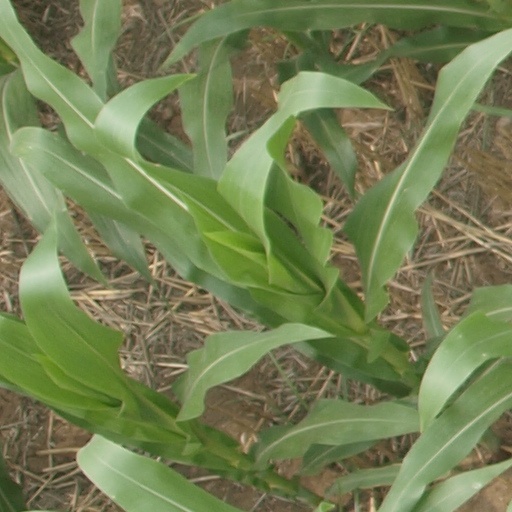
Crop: maize; corn